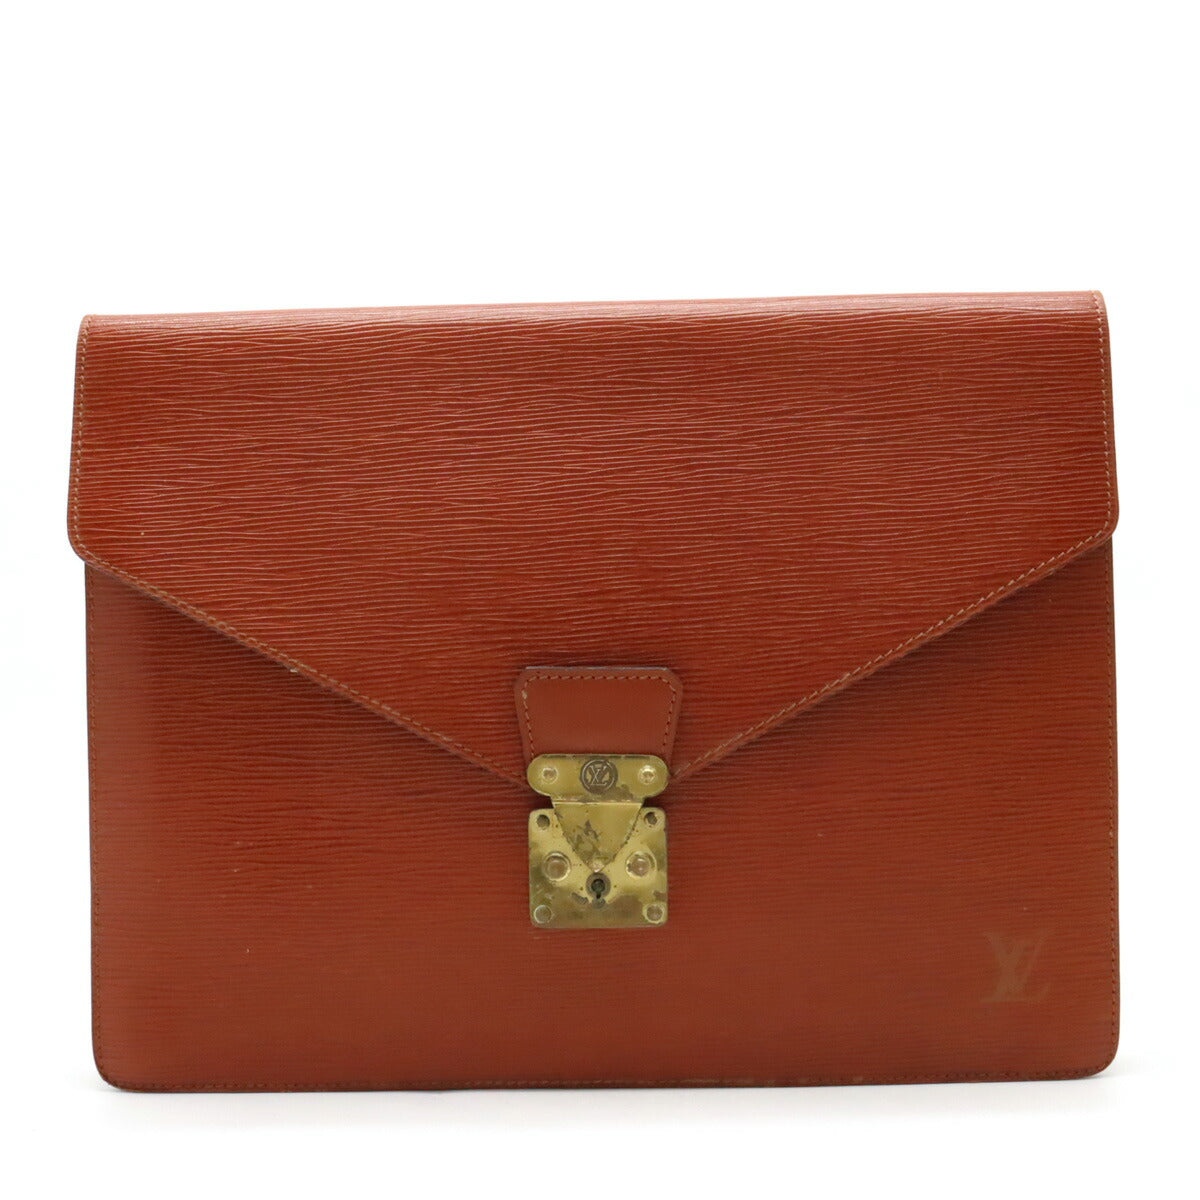
Louis Vuitton Epi Leather Document Case M54453
- General information - Brand : Louis Vuitton Item name : Louis Vuitton Epi Leather Document Case M54453 Model number : M54453 - Design - Type : Business Bag Material : Leather Color : Brown Gender : Male - Size - Size
Brand: Zetab Bags
Category: Apparel & Accessories > Handbags, Wallets & Cases